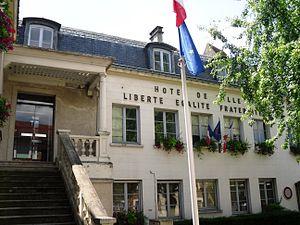
L'hôtel de ville d'Igny (91)
Igny est une commune française située dans le département de l’Essonne en région Île-de-France.